Orup

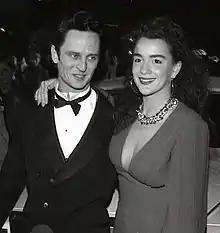
Orup (left) with his former wife, Sofia Eklöf, in 1988

Eriksson married the television presenter Sofia Eklöf in 1989. The marriage lasted seven years, and they had a son together, Kid (born 1991), a musician in the hip hop group Tjuvjakt. Orup is married to patternmaker Pernilla Pettersson. The couple have four children: daughter Charlie (born 2001) and sons Isidor (born 2001), Seth (born 2011) and Ozzy (born 2014).